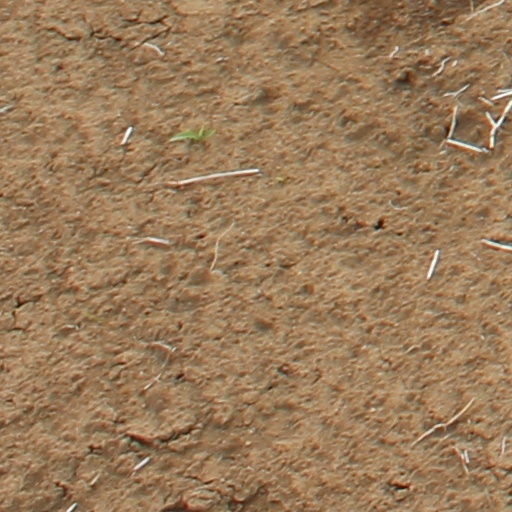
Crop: wheat